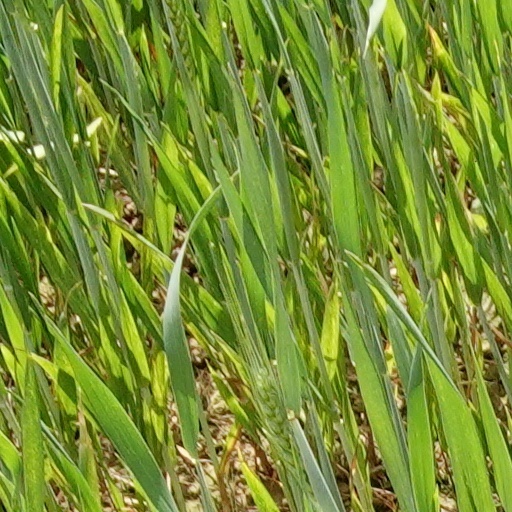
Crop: wheat